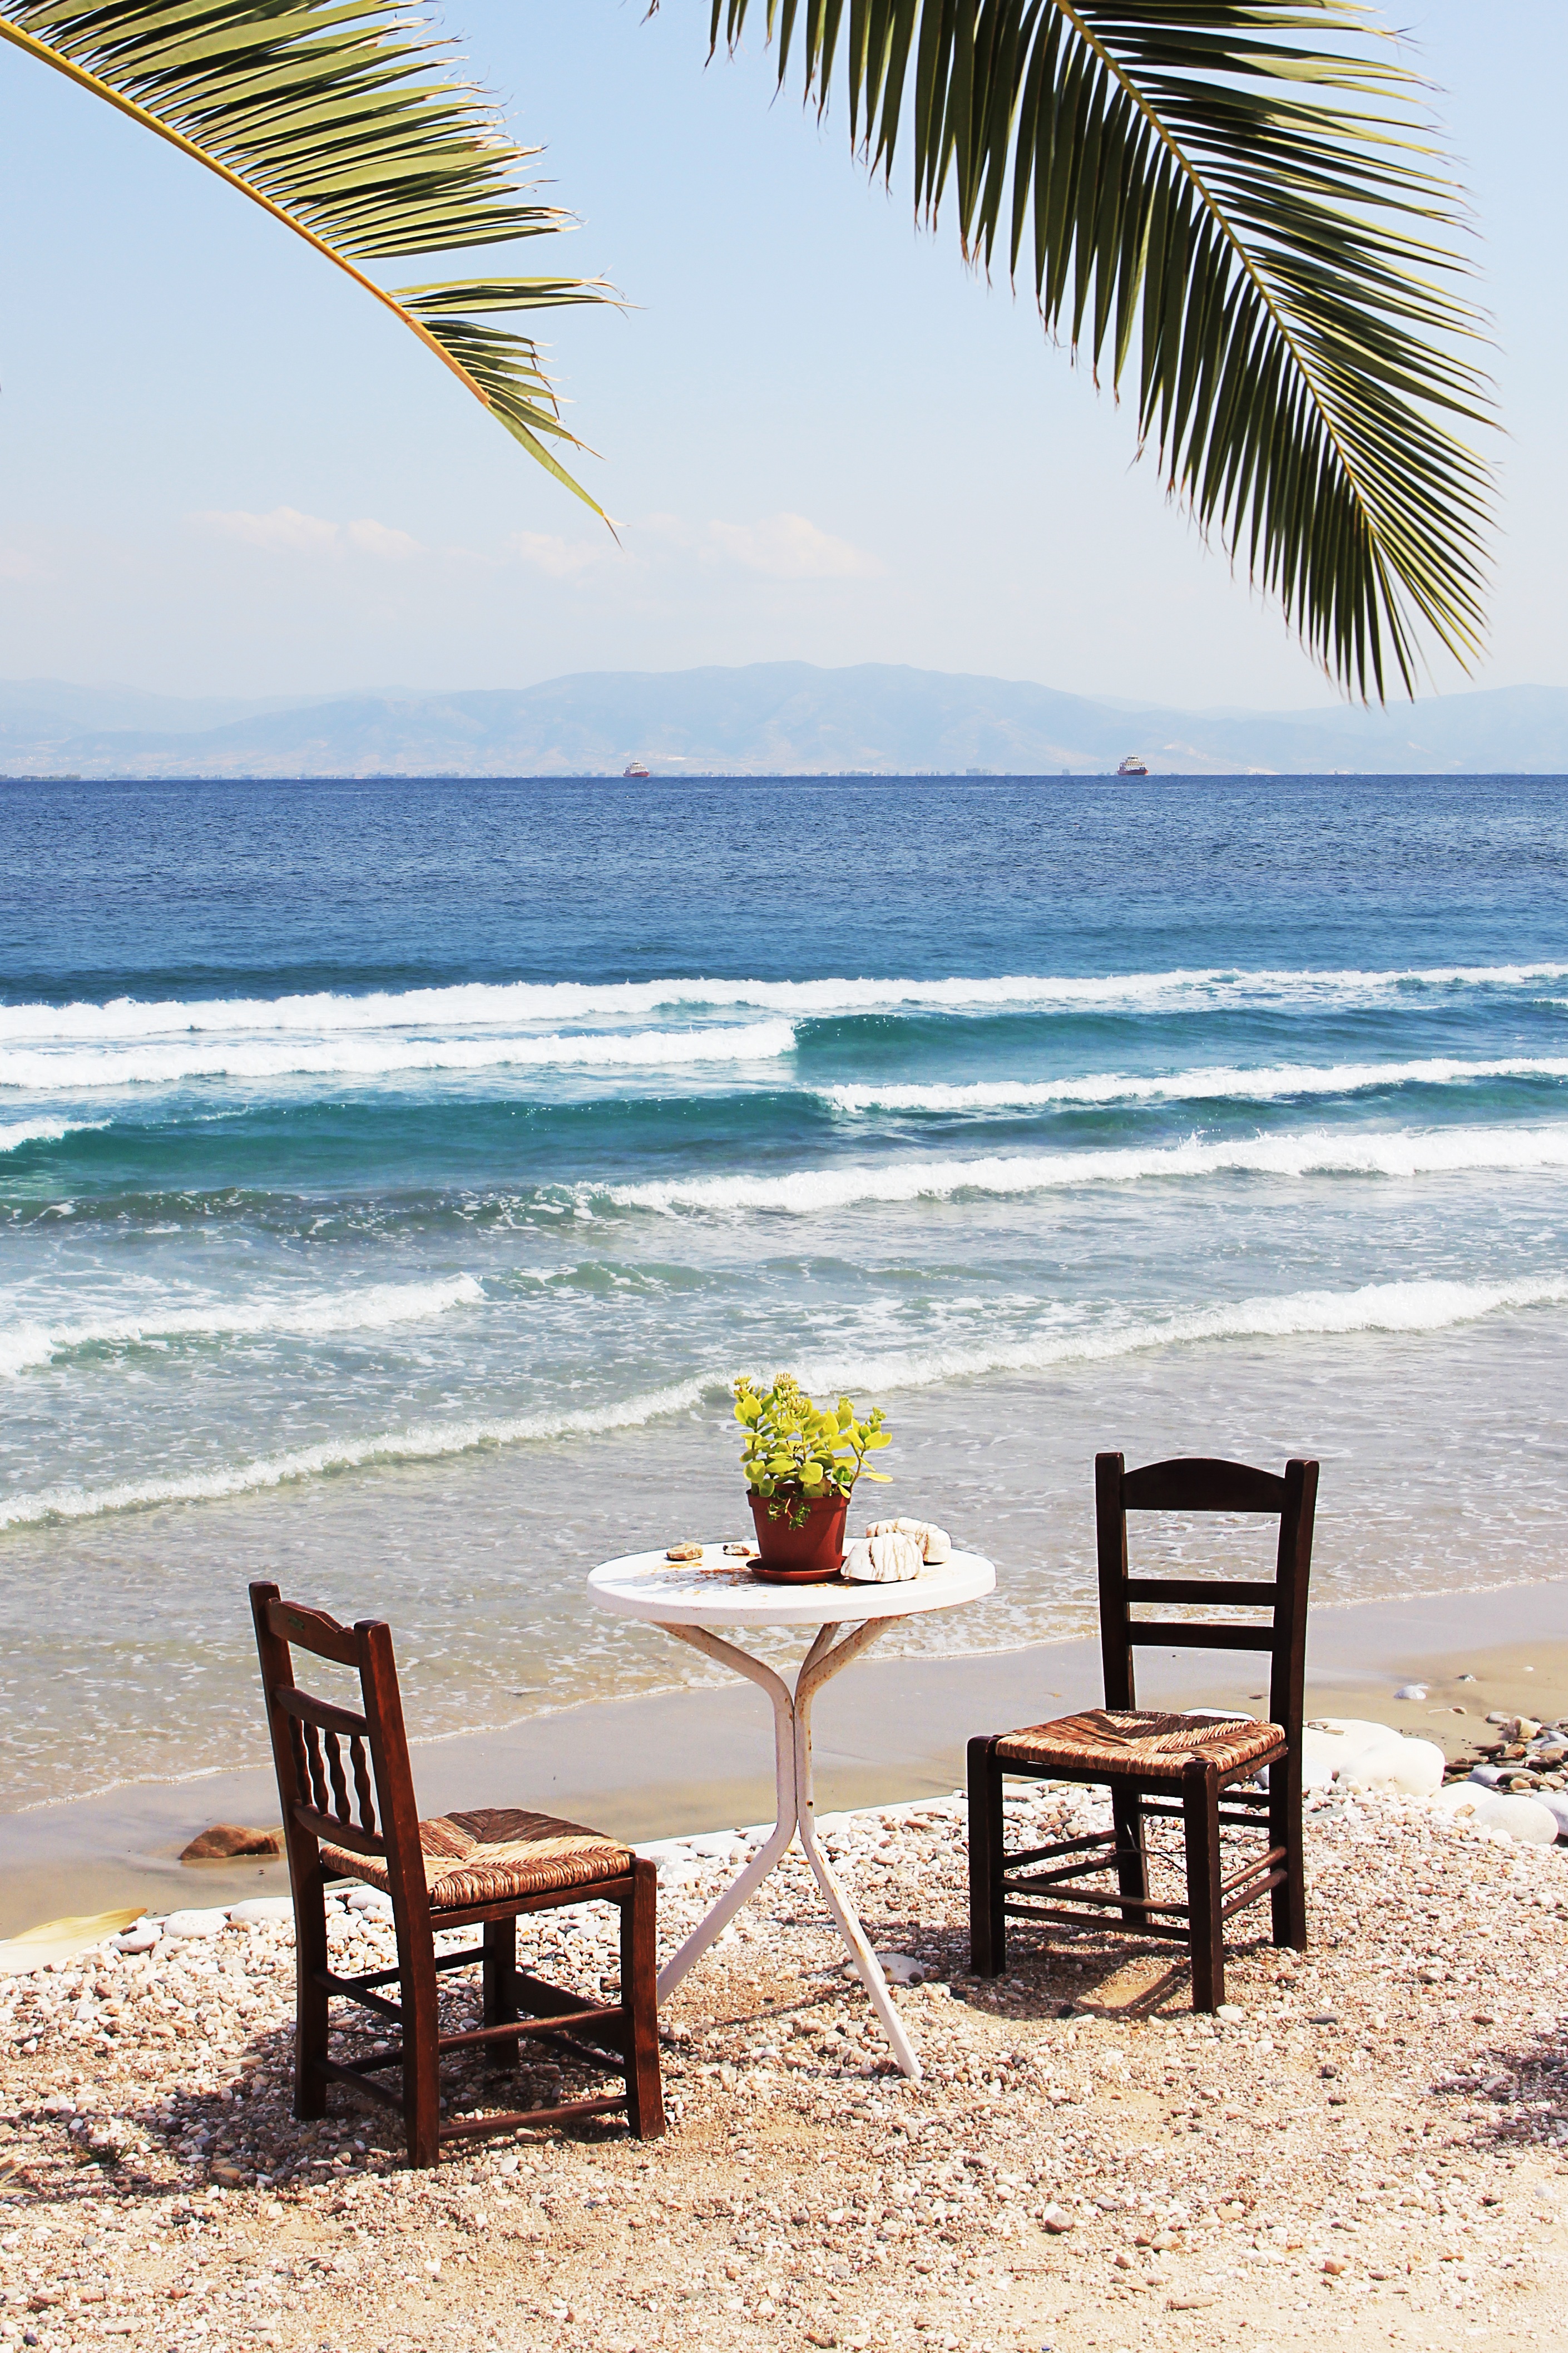
beach, sea, coast, sand, ocean, shore, chair, vacation, travel, holiday, bay, romantic, leisure, body of water, holidays, caribbean, arecales